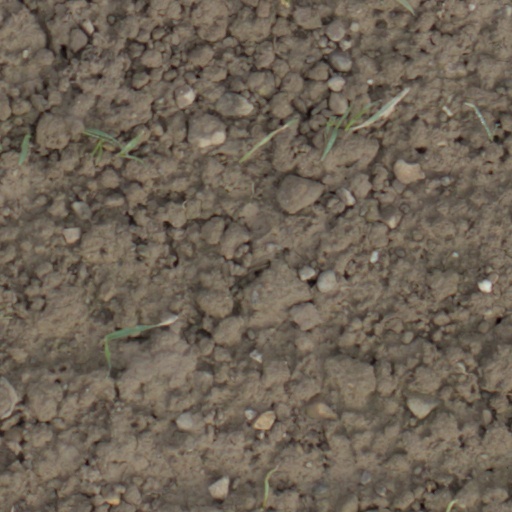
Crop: wheat